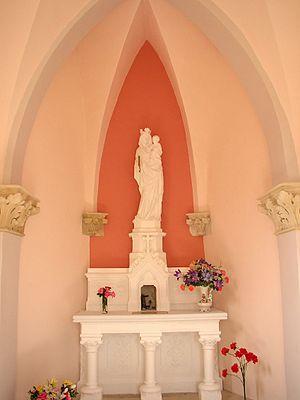
Intérieur de la chapelle de Vaux Navier